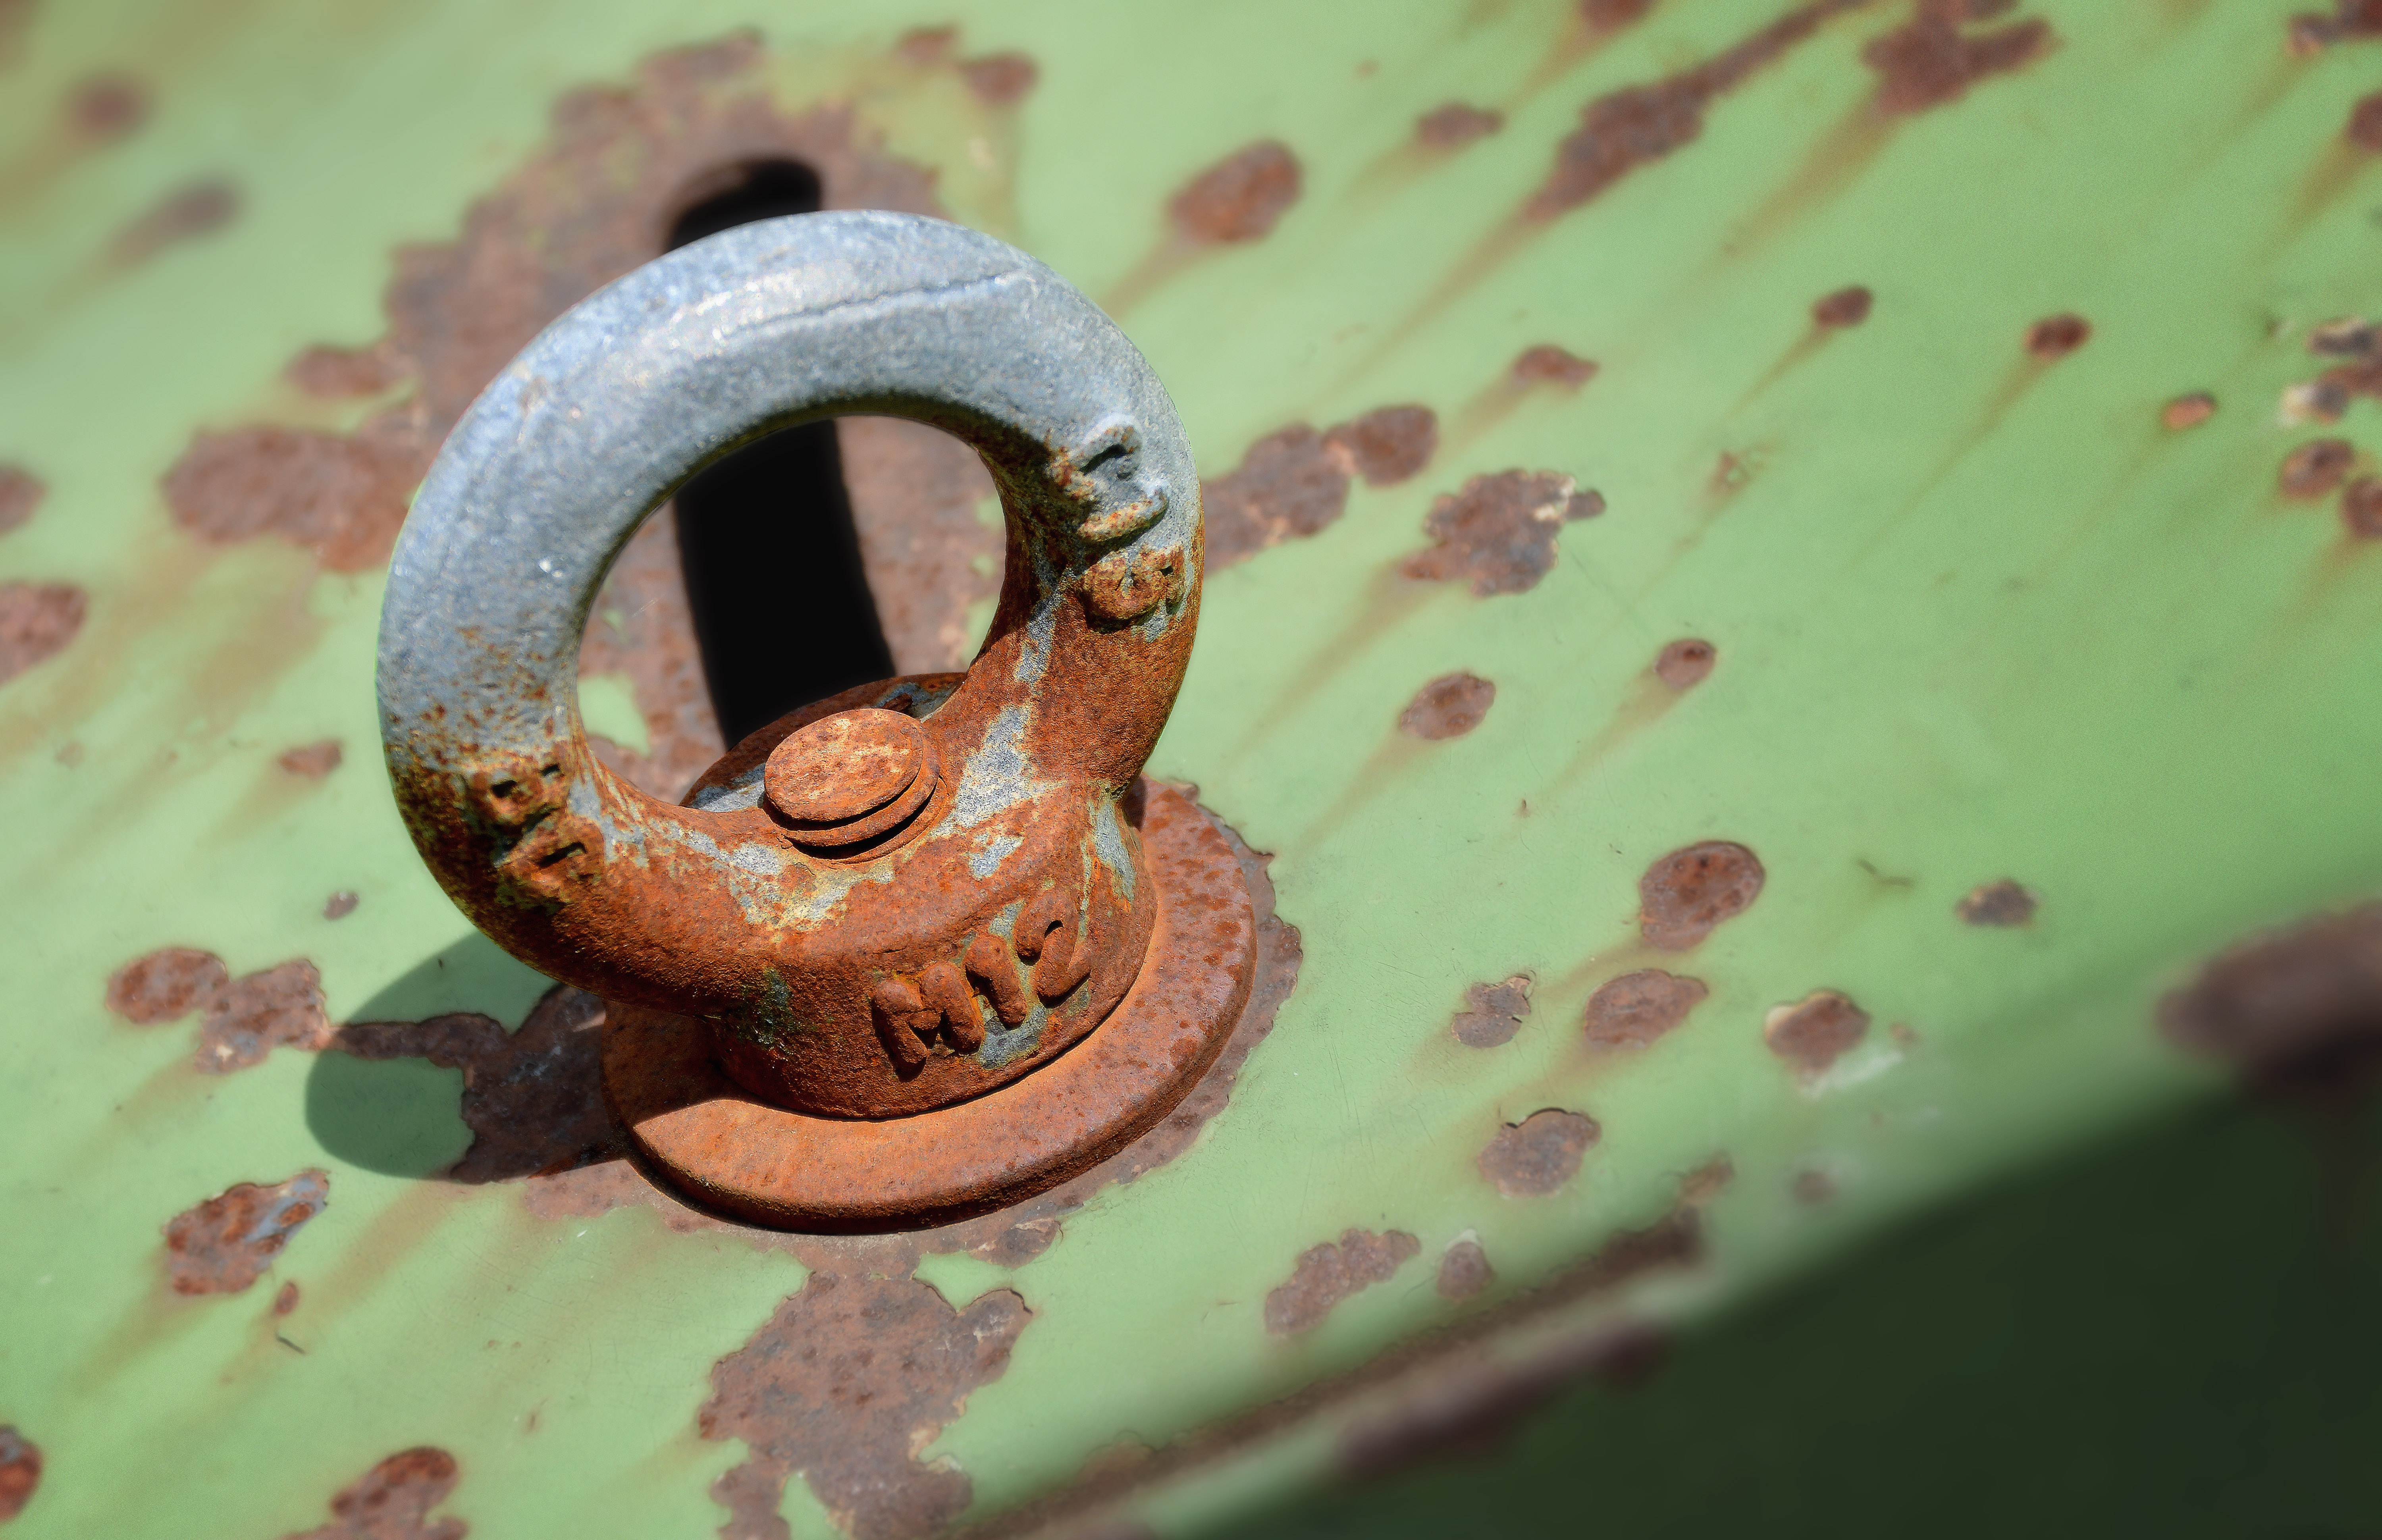
hand, technology, leaf, number, old, green, reptile, housing, screw, close up, design, rusty, graphic, detail, eyelet, macro photography, ailing, about, fixing, material collection, agricultural machine, hay tedders, consumes